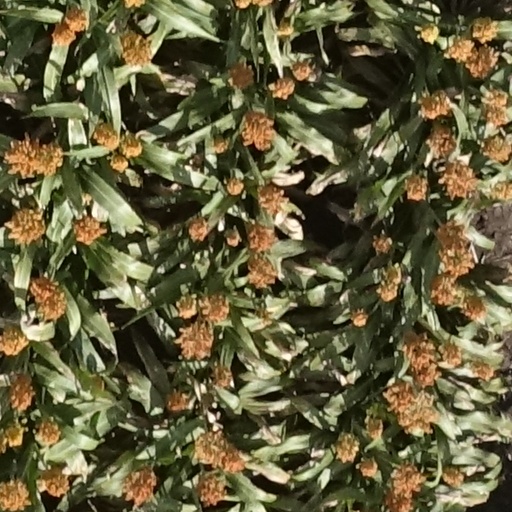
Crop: sorghum